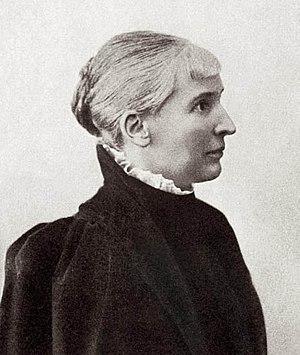
Helene von Mülinen est une féministe suisse, considérée comme la fondatrice de l'Association suisse pour le suffrage féminin. En 1900, elle fonde le mouvement suisse pour le droit de vote des femmes, Bund Schweizerischer Frauenvereine. Elle en est la première présidente, de 1900 à 1904.